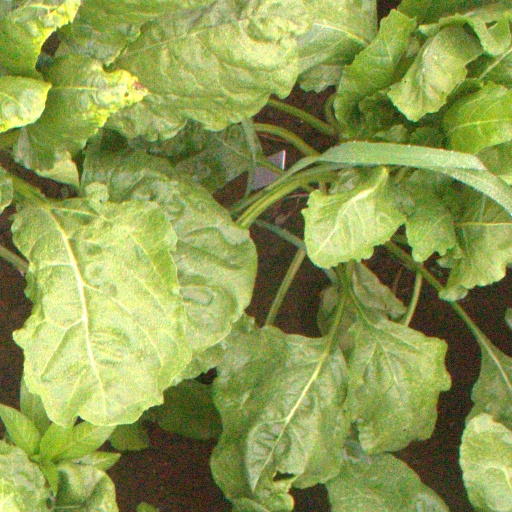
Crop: sugar beet